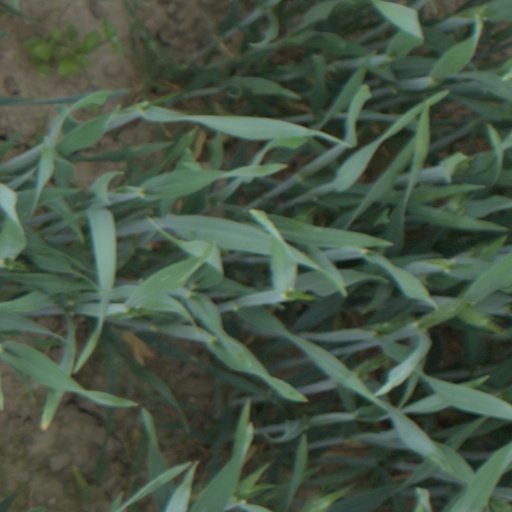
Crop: wheat